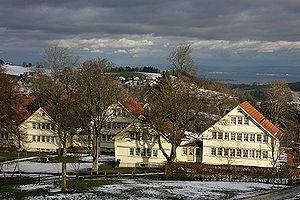
Elisabeth Friederike Rotten est une pédagogue réformatrice et une pacifiste suisse.
Le village d’enfants Pestalozzi est un village d’enfants nommé d’après le pédagogue Johann Heinrich Pestalozzi et situé à Trogen, Appenzell Rhodes-Extérieures, Suisse et à Wahlwies près de Stockach.
Trogen est une commune suisse du canton d'Appenzell Rhodes-Extérieures.